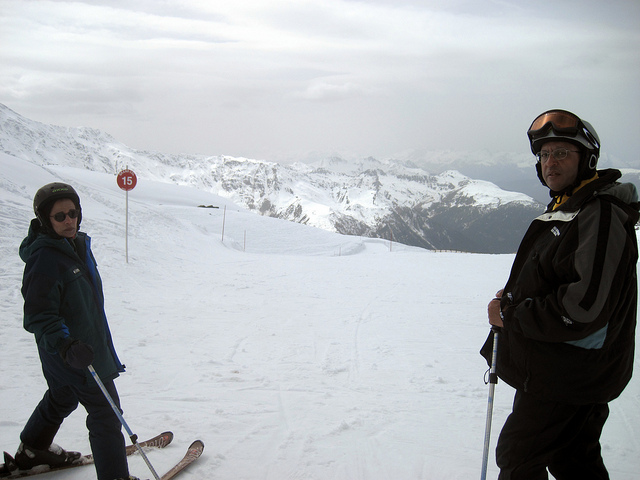
user: Given an image and a question. Answer the question in a short answer. Question: The boy has moved his skis to what kind of position? Short Answer:
assistant: snowplow